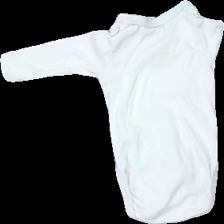
View: back
Type: Top
Category: Children
Brand: H&M
Colors: White
Material: 100% cotton
Cut: Regular
Size: 60
Season: All
Stains: Major
Damage: fläckar
Damage location: top center
Damage 2: fläckar
Damage 2 location: middle center
Damage 3: fläckar
Damage 3 location: middle left
Price range: <50
Recommended usage: Export
Description: vit långärmad body, missfärgad över hela
Comment: missfärgad, body